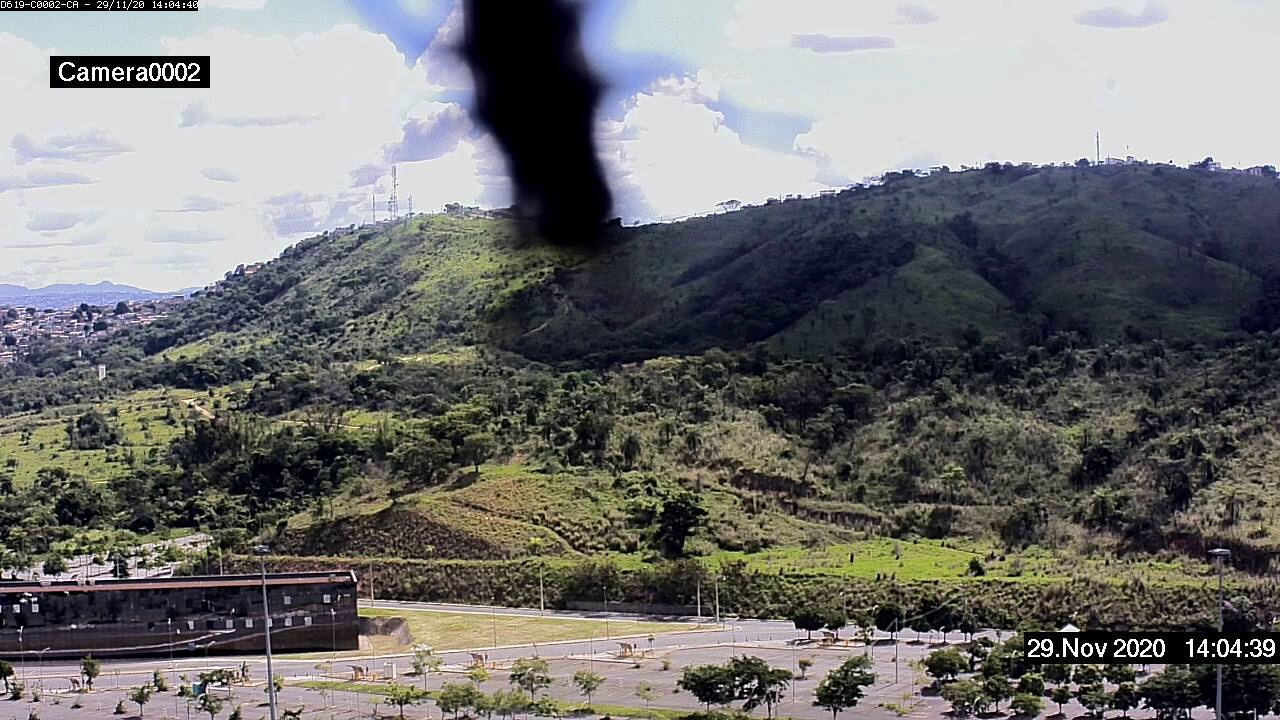
Fire: no
Smoke: no